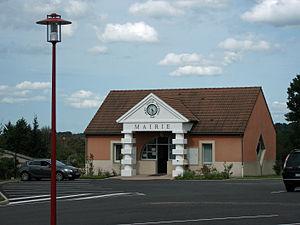
Mairie d'Espinasse-Vozelle.
Espinasse-Vozelle est une commune française située dans le département de l'Allier, en région Auvergne-Rhône-Alpes. Elle fait partie de l'aire urbaine de Vichy.